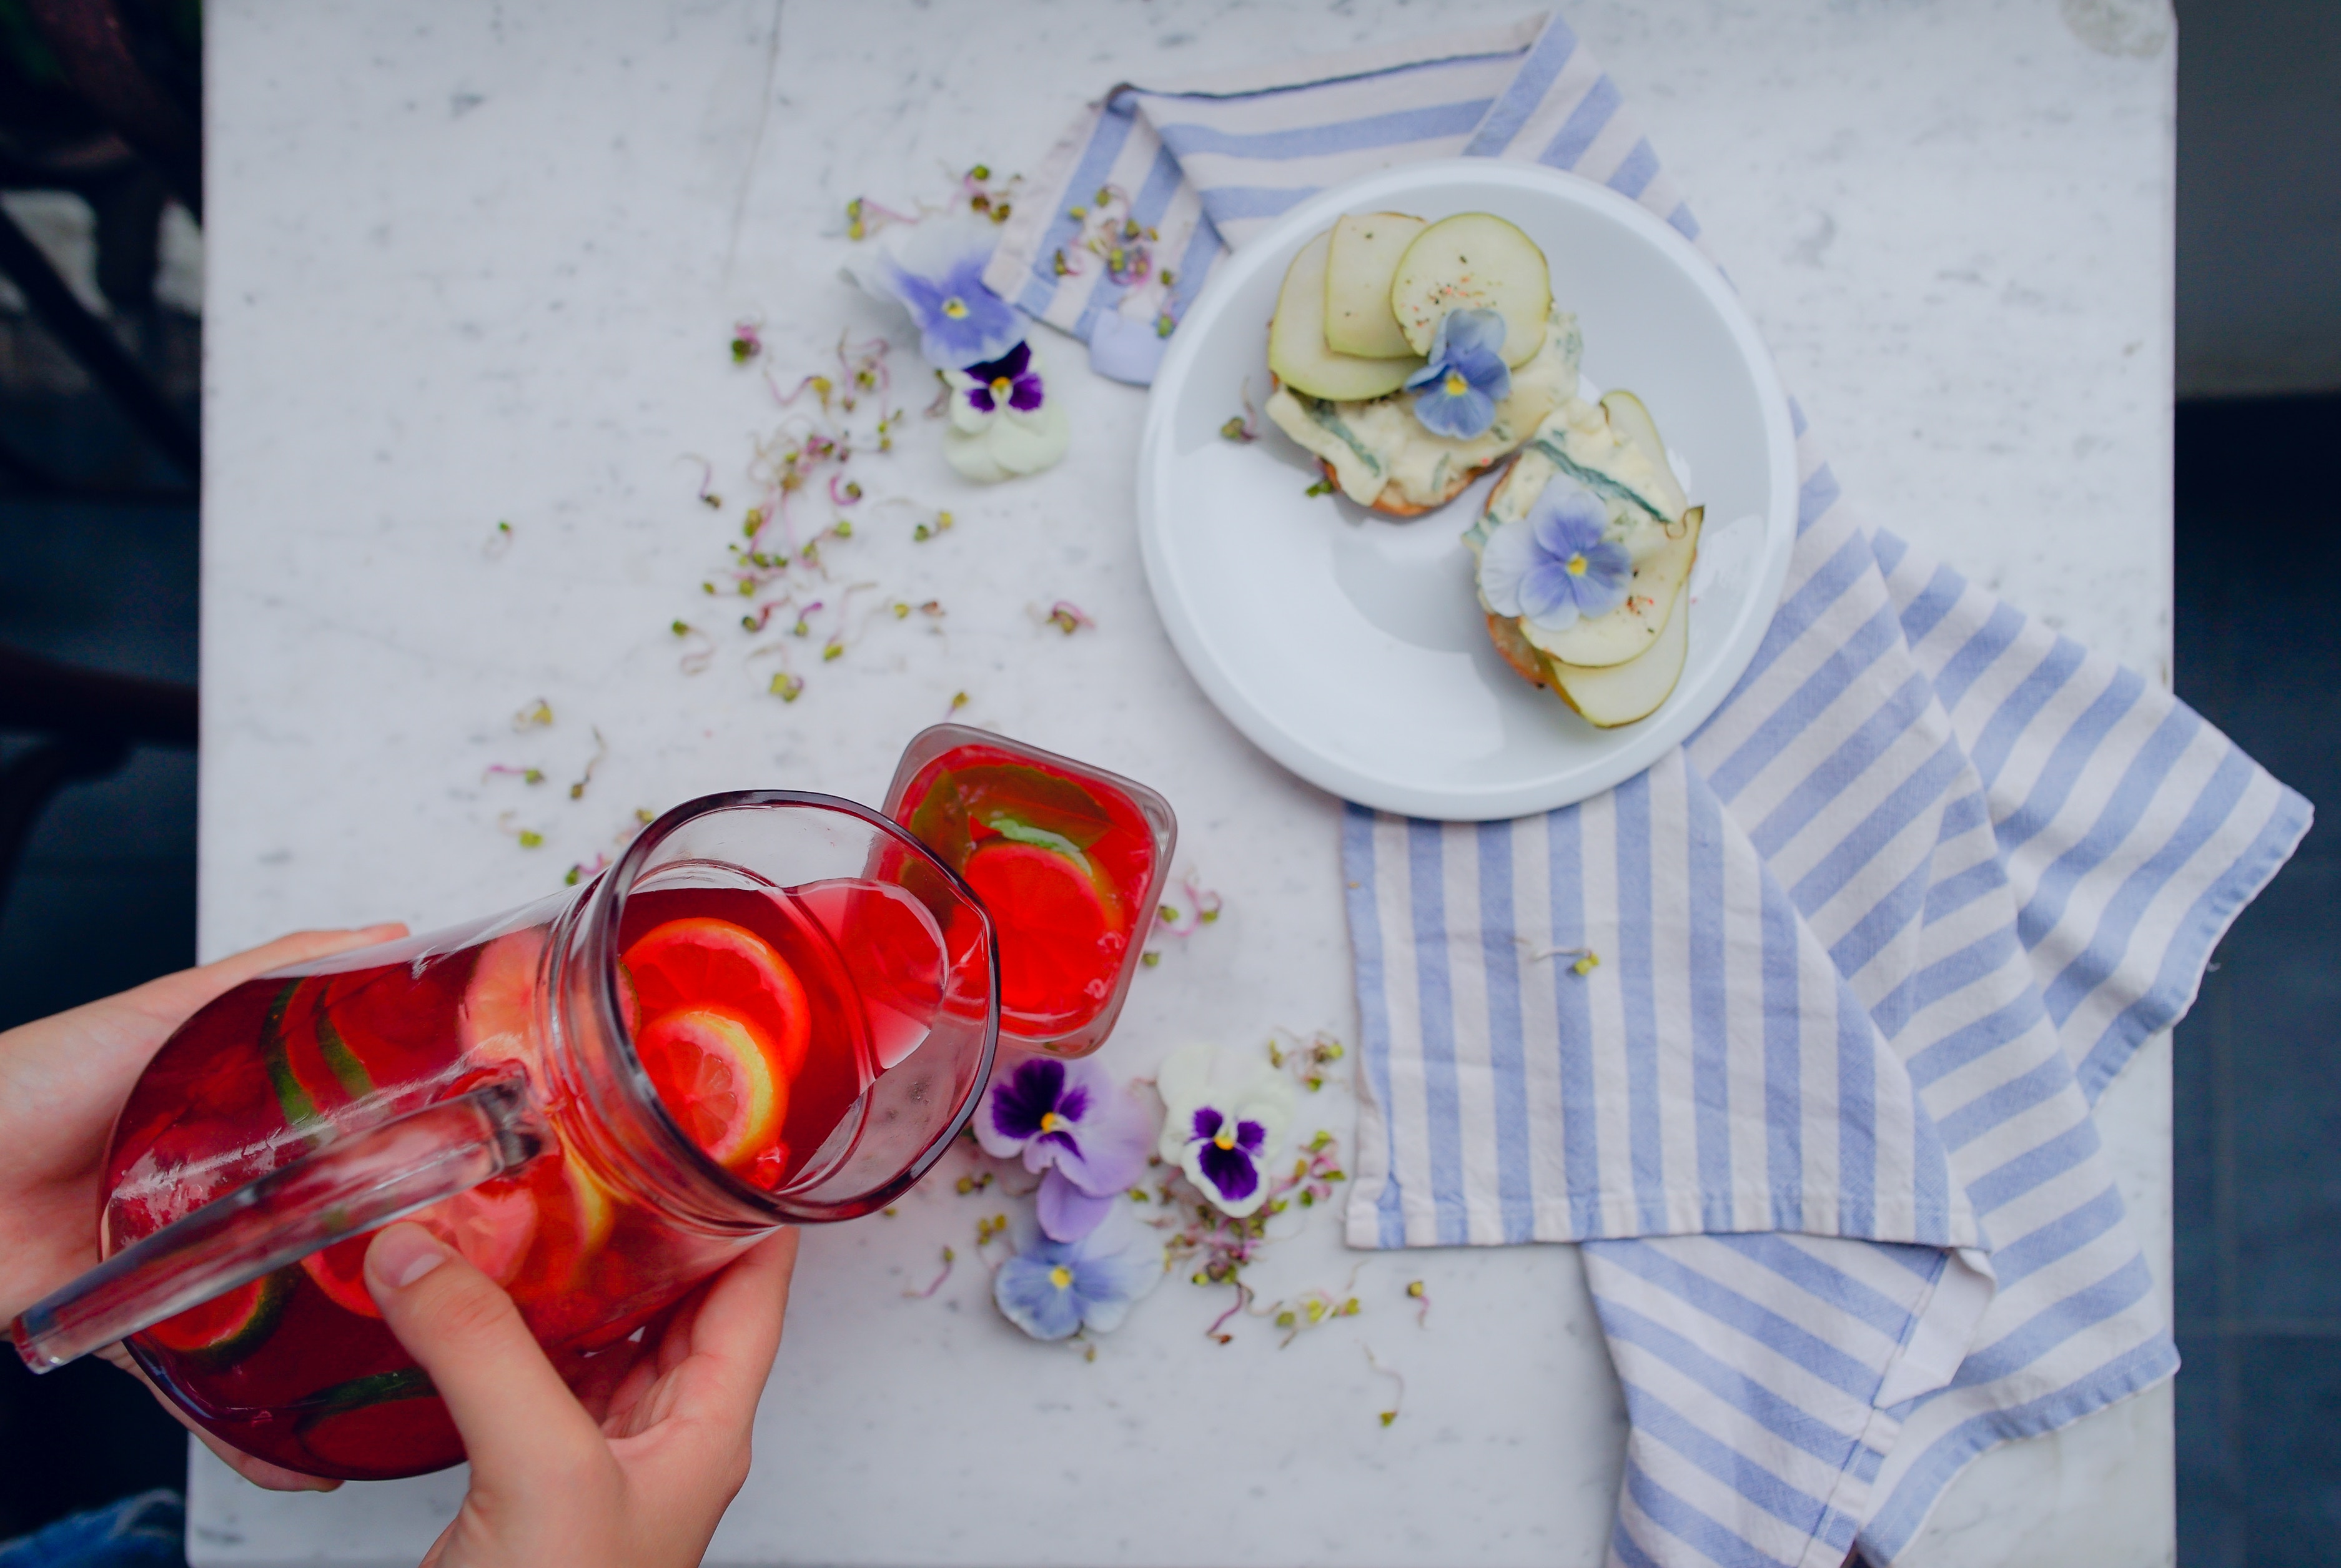
glass, plate, blue, material, napkin, jug, art, cool image, cool photo, flavor, marble table